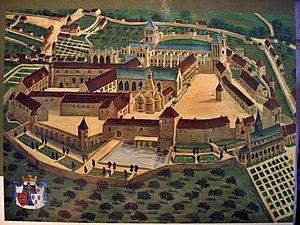
L'abbaye de la Trinité de Fécamp est une abbaye bénédictine construite dans l'enceinte du château des ducs de Normandie située à Fécamp, dans le département de Seine-Maritime, en Normandie. De style gothique primitif avec quelques chapelles romanes, c'est aussi une nécropole ducale et un centre de pèlerinage du Précieux Sang. L'abbaye fait l’objet d’un classement au titre des monuments historiques par la liste de 1840.